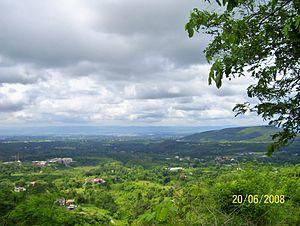
Dehradun, aussi écrit Dehra Dun, est la capitale par intérim de l'État de l'Uttarakhand, au nord de l'Inde. Située dans la division de Garhwal, la ville se trouve à 236 kilomètres au nord de la capitale de l'Inde, New Delhi.